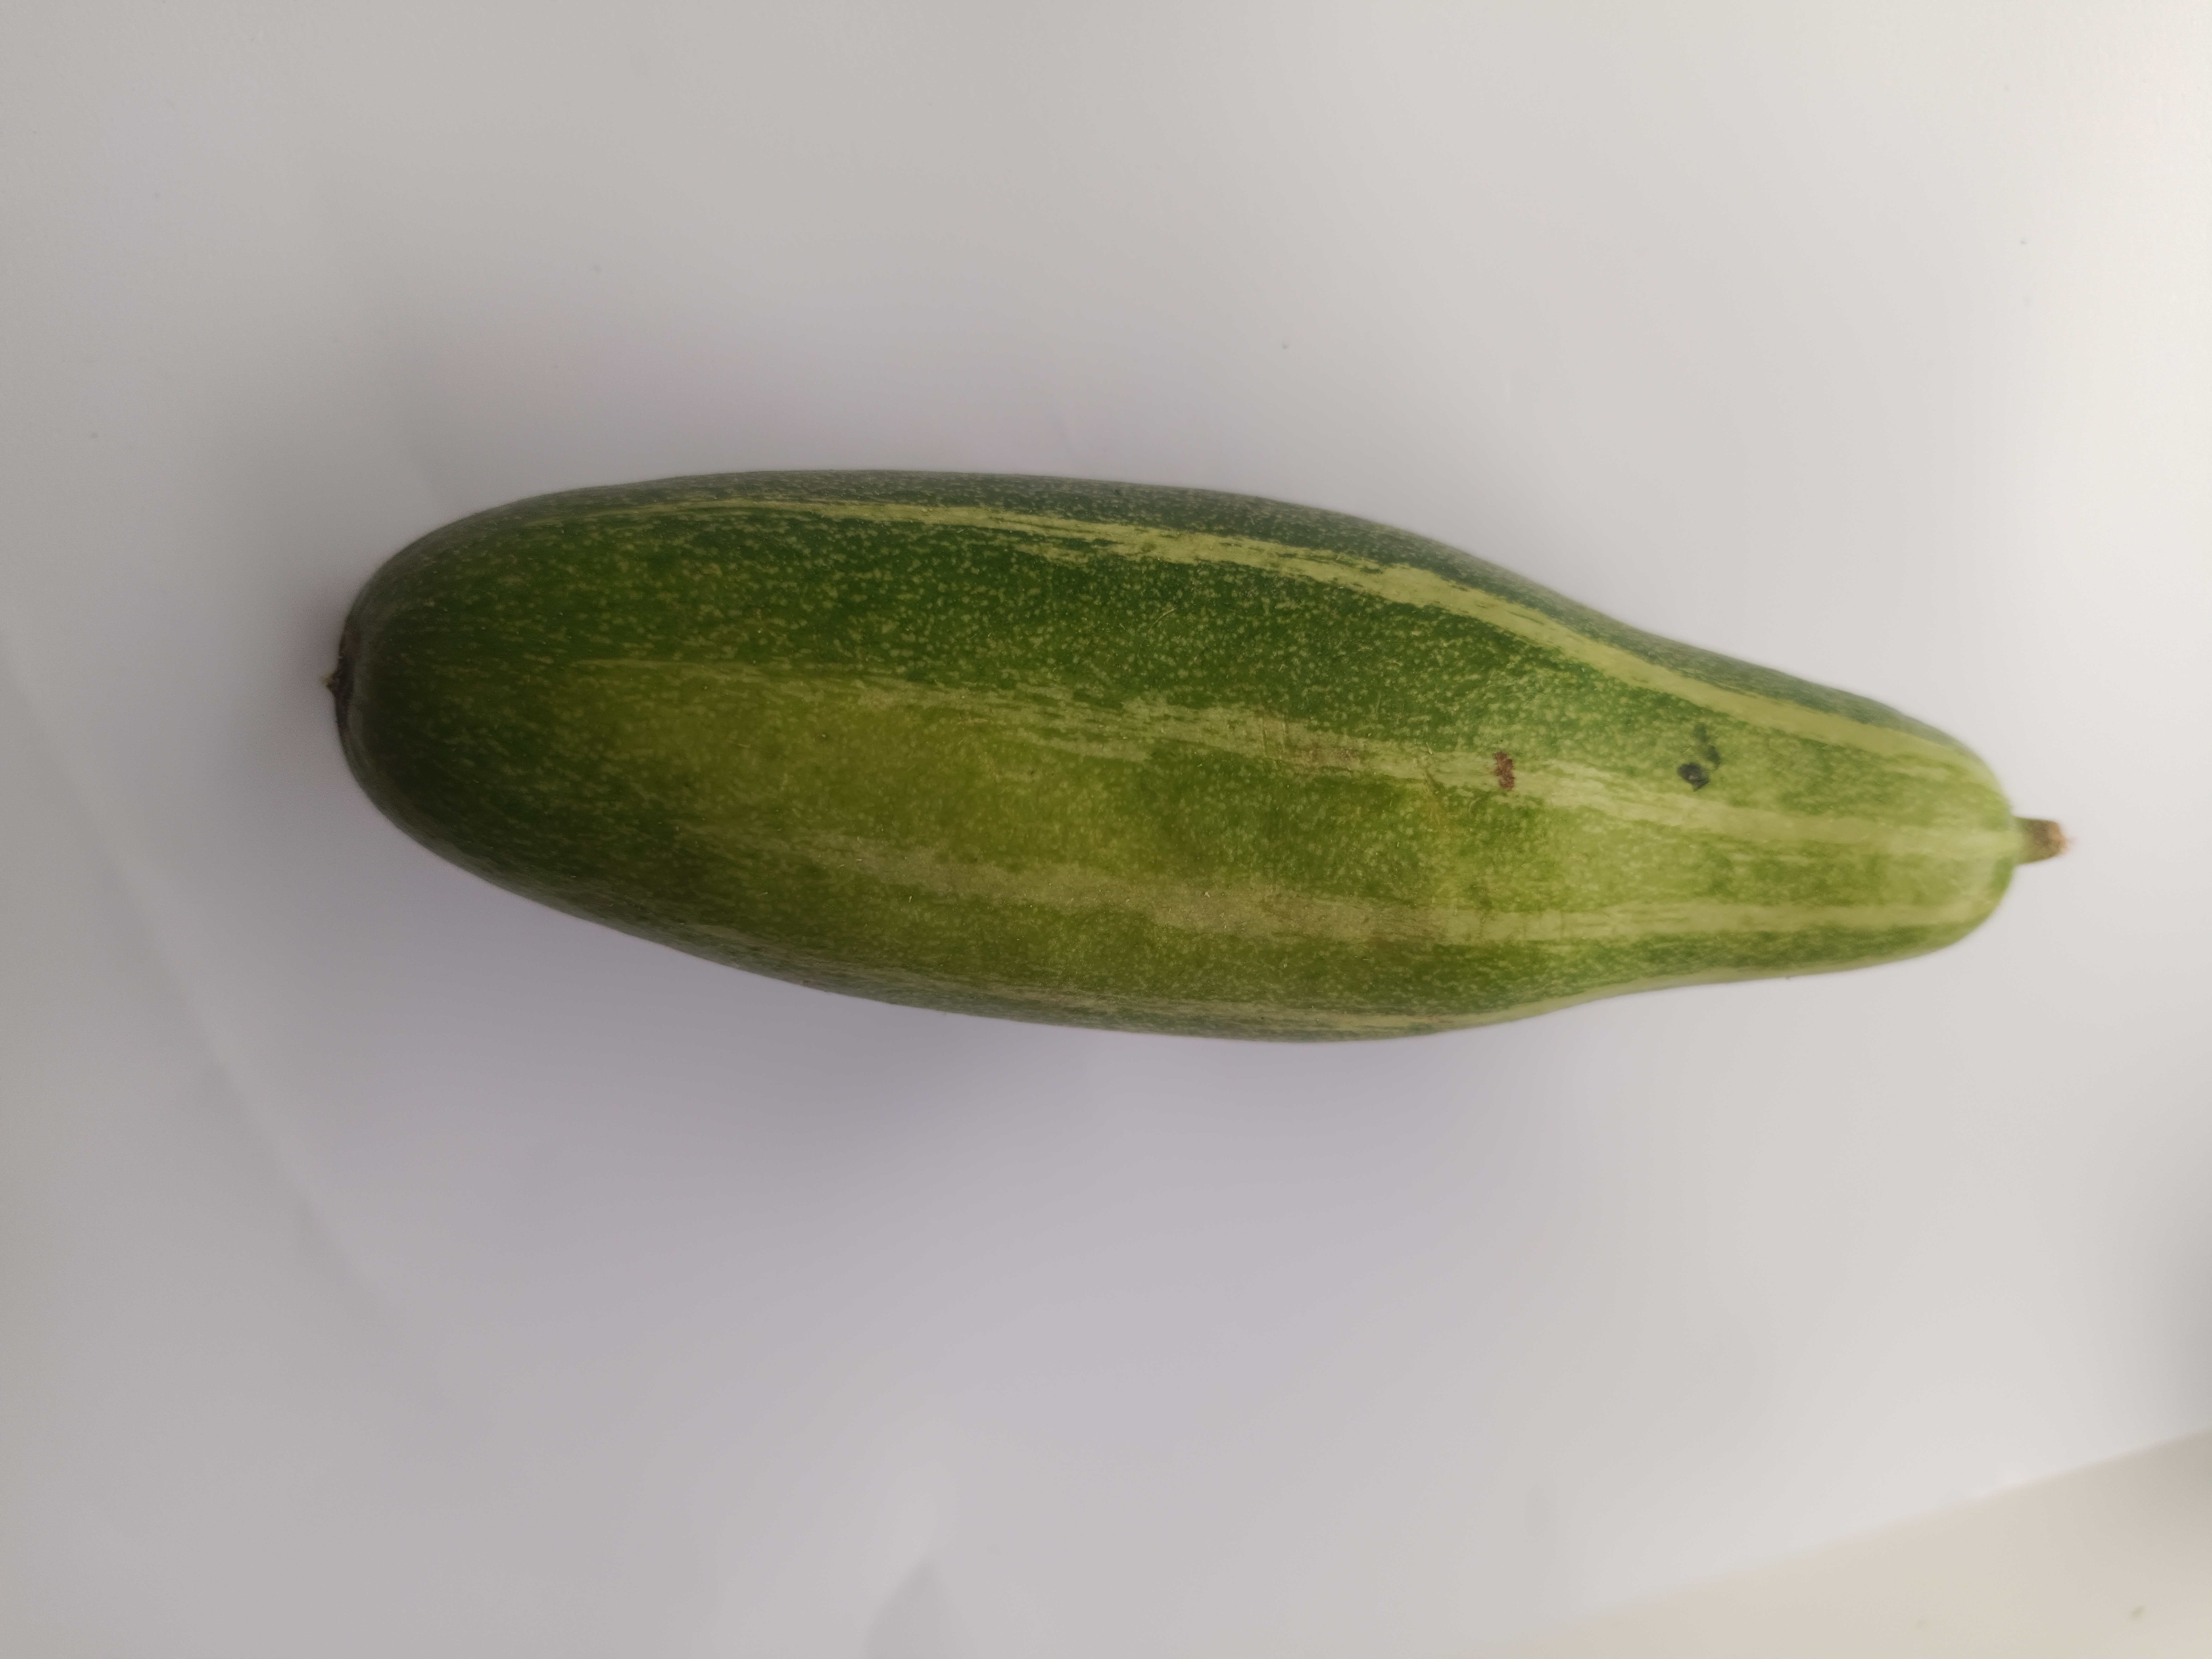
Label: Trichosanthes dioica